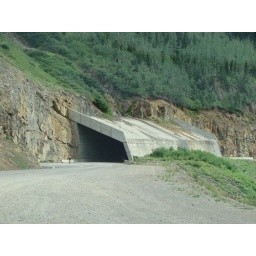
This tunnel was created to avoid rock slides in this area of the mountain pass.